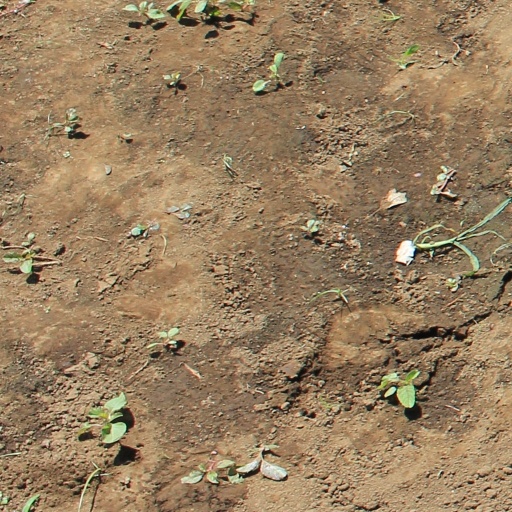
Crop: soybean